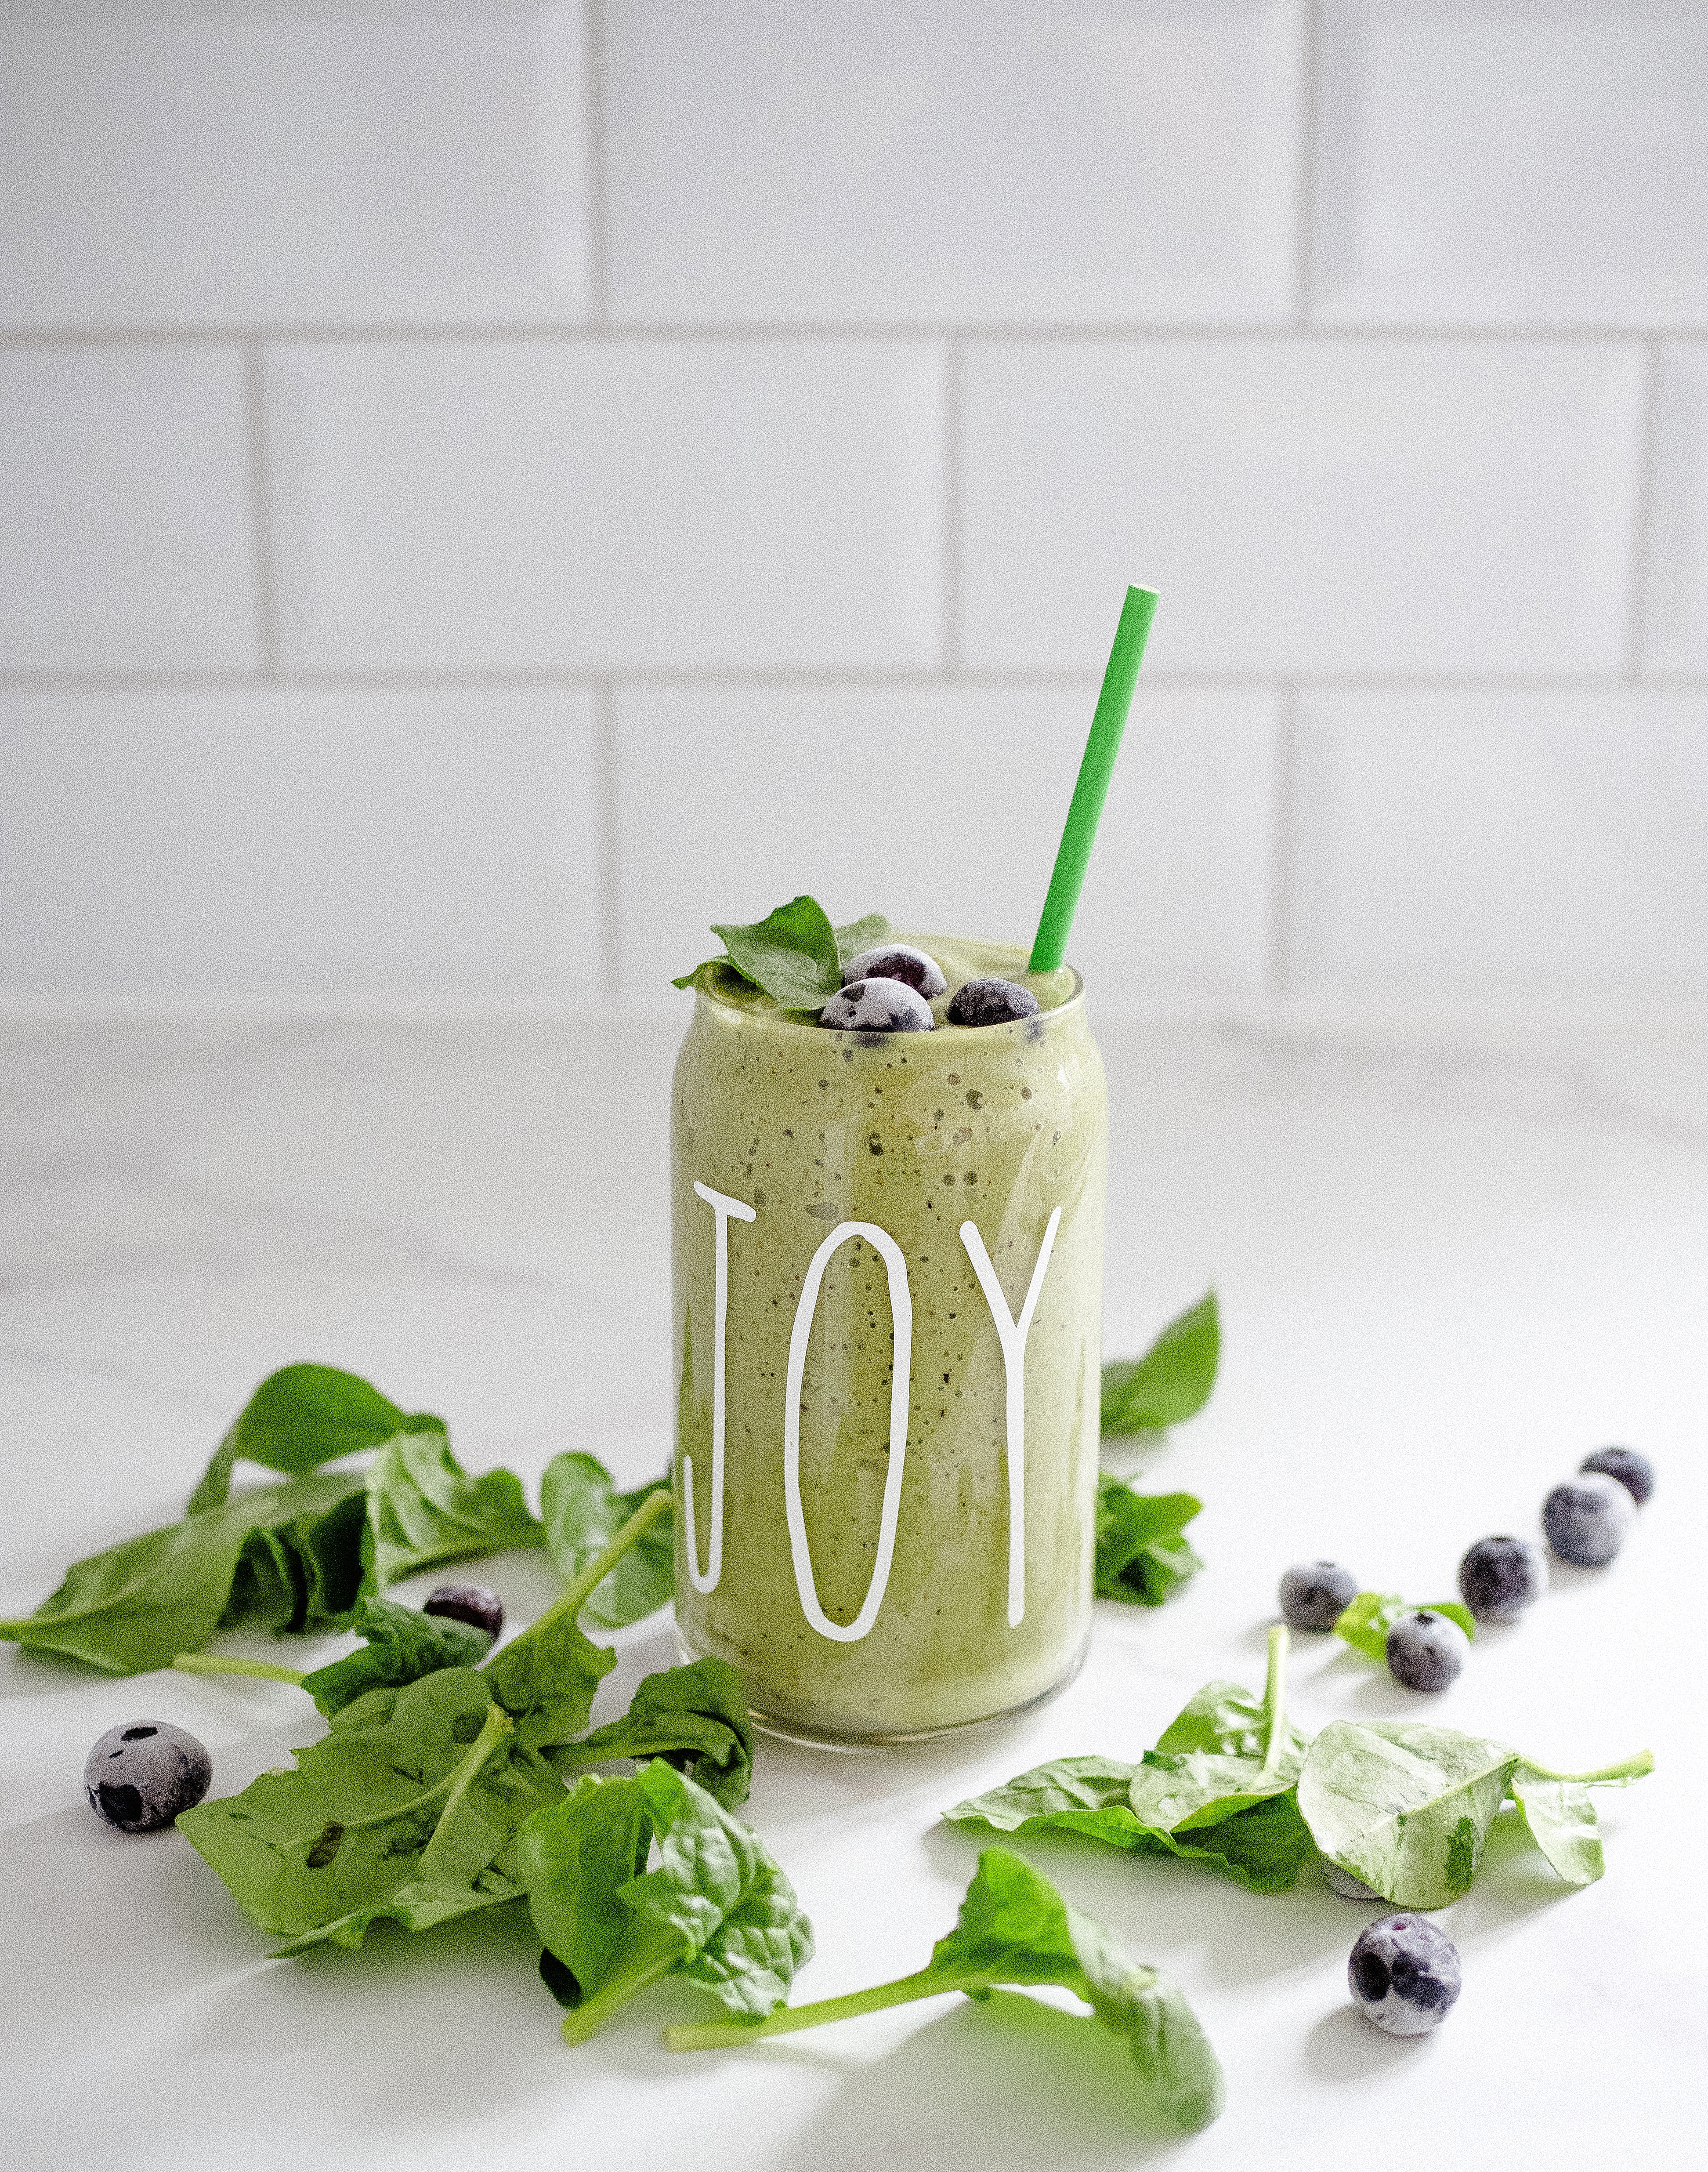
food, liquid, ingredient, fruit, recipe, drinkware, drink, natural foods, serveware, cuisine, dish, spearmint, dishware, produce, drinking straw, sweetness, cream, garnish, rose order, fashion accessory, rose family, cup, font, soft drink, floral design, still life photography, flower arranging, non alcoholic beverage, pear, art, la carte food, distilled beverage, paper product, tableware, herb, glass, comfort food, leaf vegetable, interior design, liqueur, plant stem, paper, apple, still life, grass